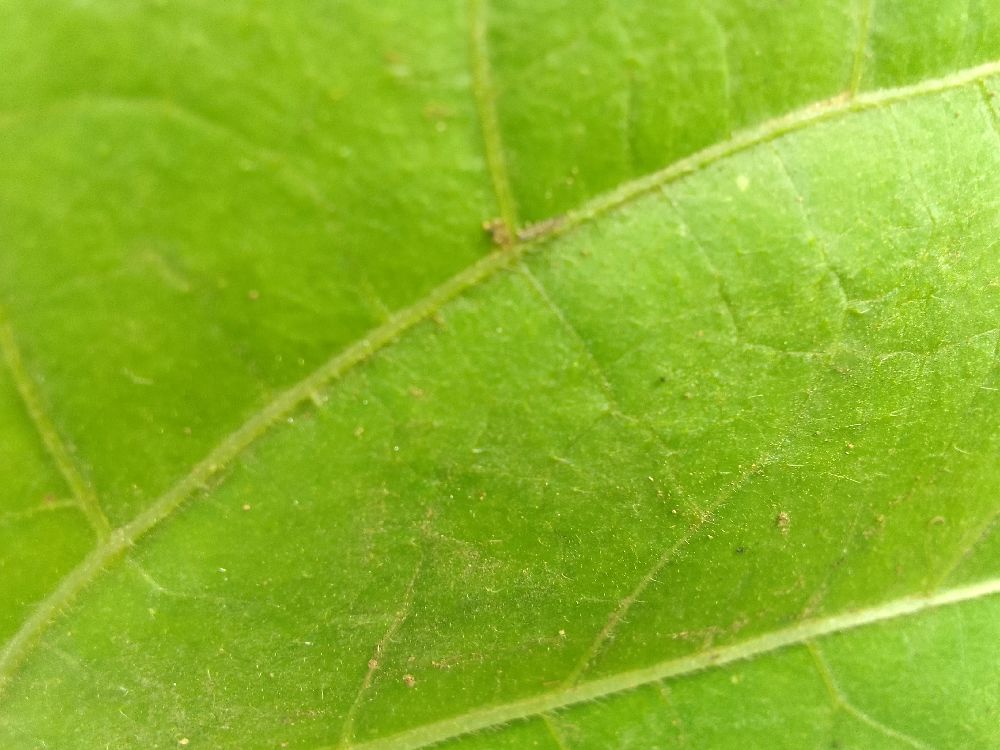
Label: healthy